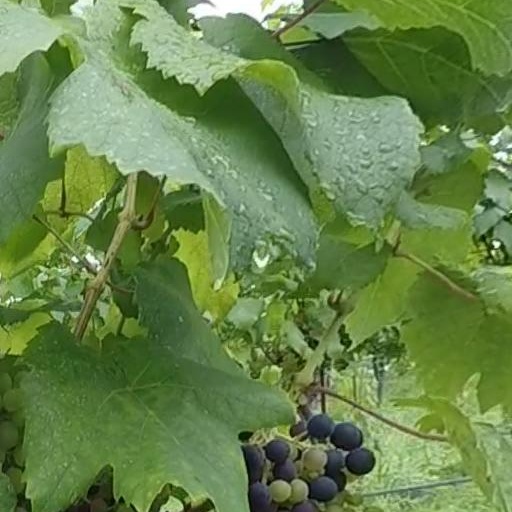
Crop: grape